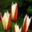
Label: tulip